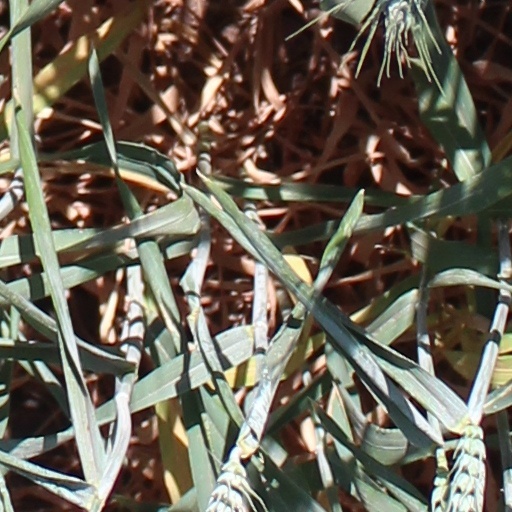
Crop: wheat